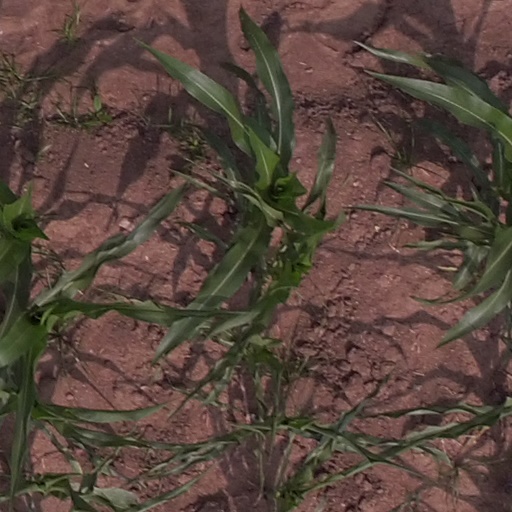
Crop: maize; corn